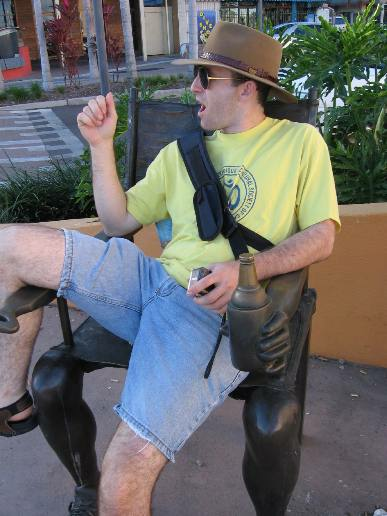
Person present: Yes